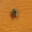
Label: spider